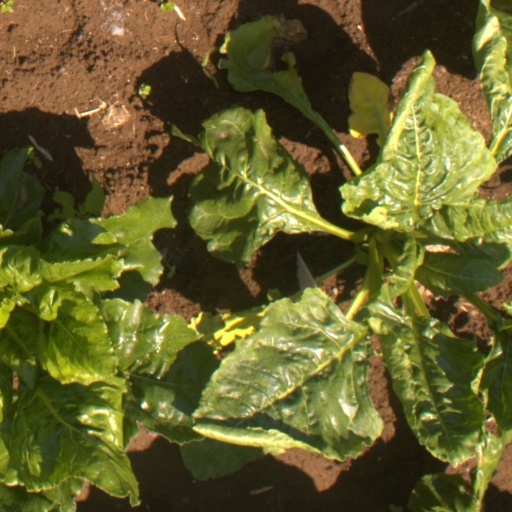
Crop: sugar beet